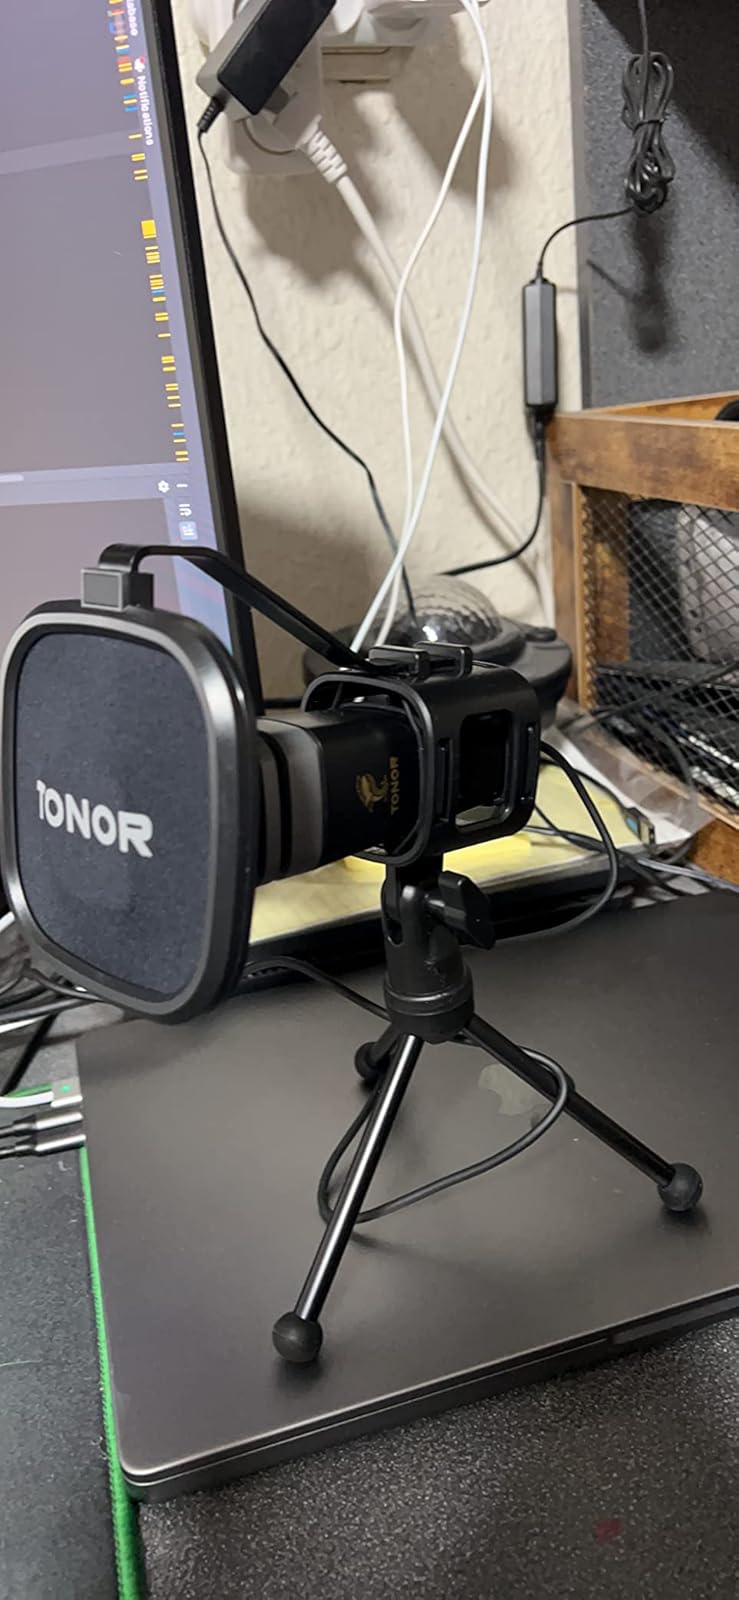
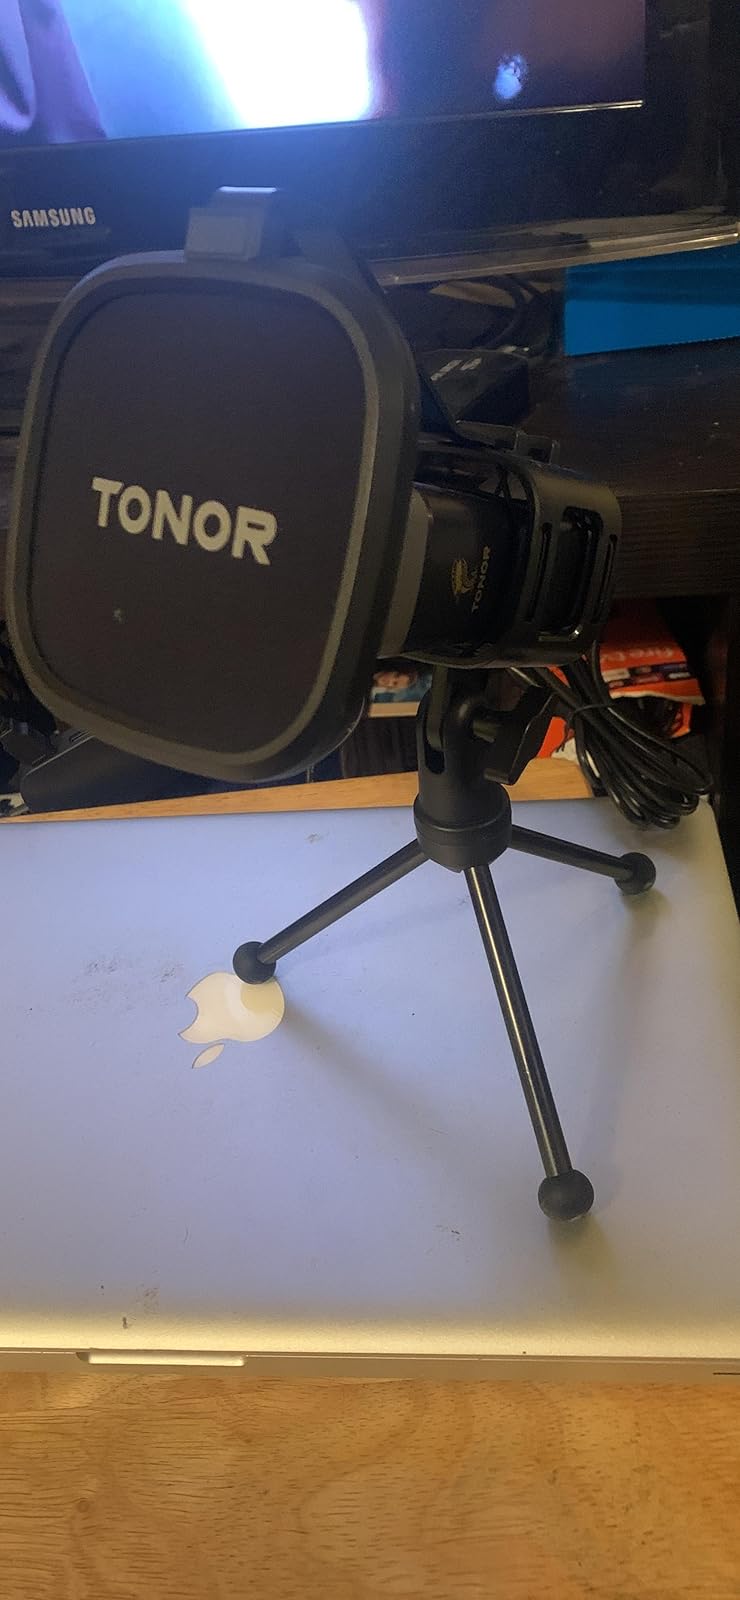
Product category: microphone
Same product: yes